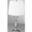
Label: lamp